Cyber Empires

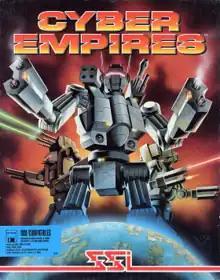
North American cover art

Cyber Empires (known as Steel Empire in Europe) is a strategy/top-view fighting game produced by Silicon Knights. The game was produced in MS-DOS, Atari ST and Amiga versions, and was originally released in March 1992. The current copyright holder was Strategic Simulations, Inc., which later became part of Ubisoft.